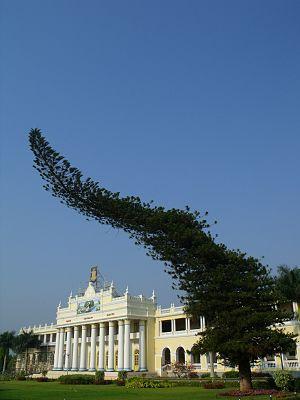
Mysore, en français Maïssour et officiellement Mysuru, est la deuxième ville de l'État du Karnataka, en Inde, chef-lieu du district homonyme, ancienne capitale du royaume de Mysore.